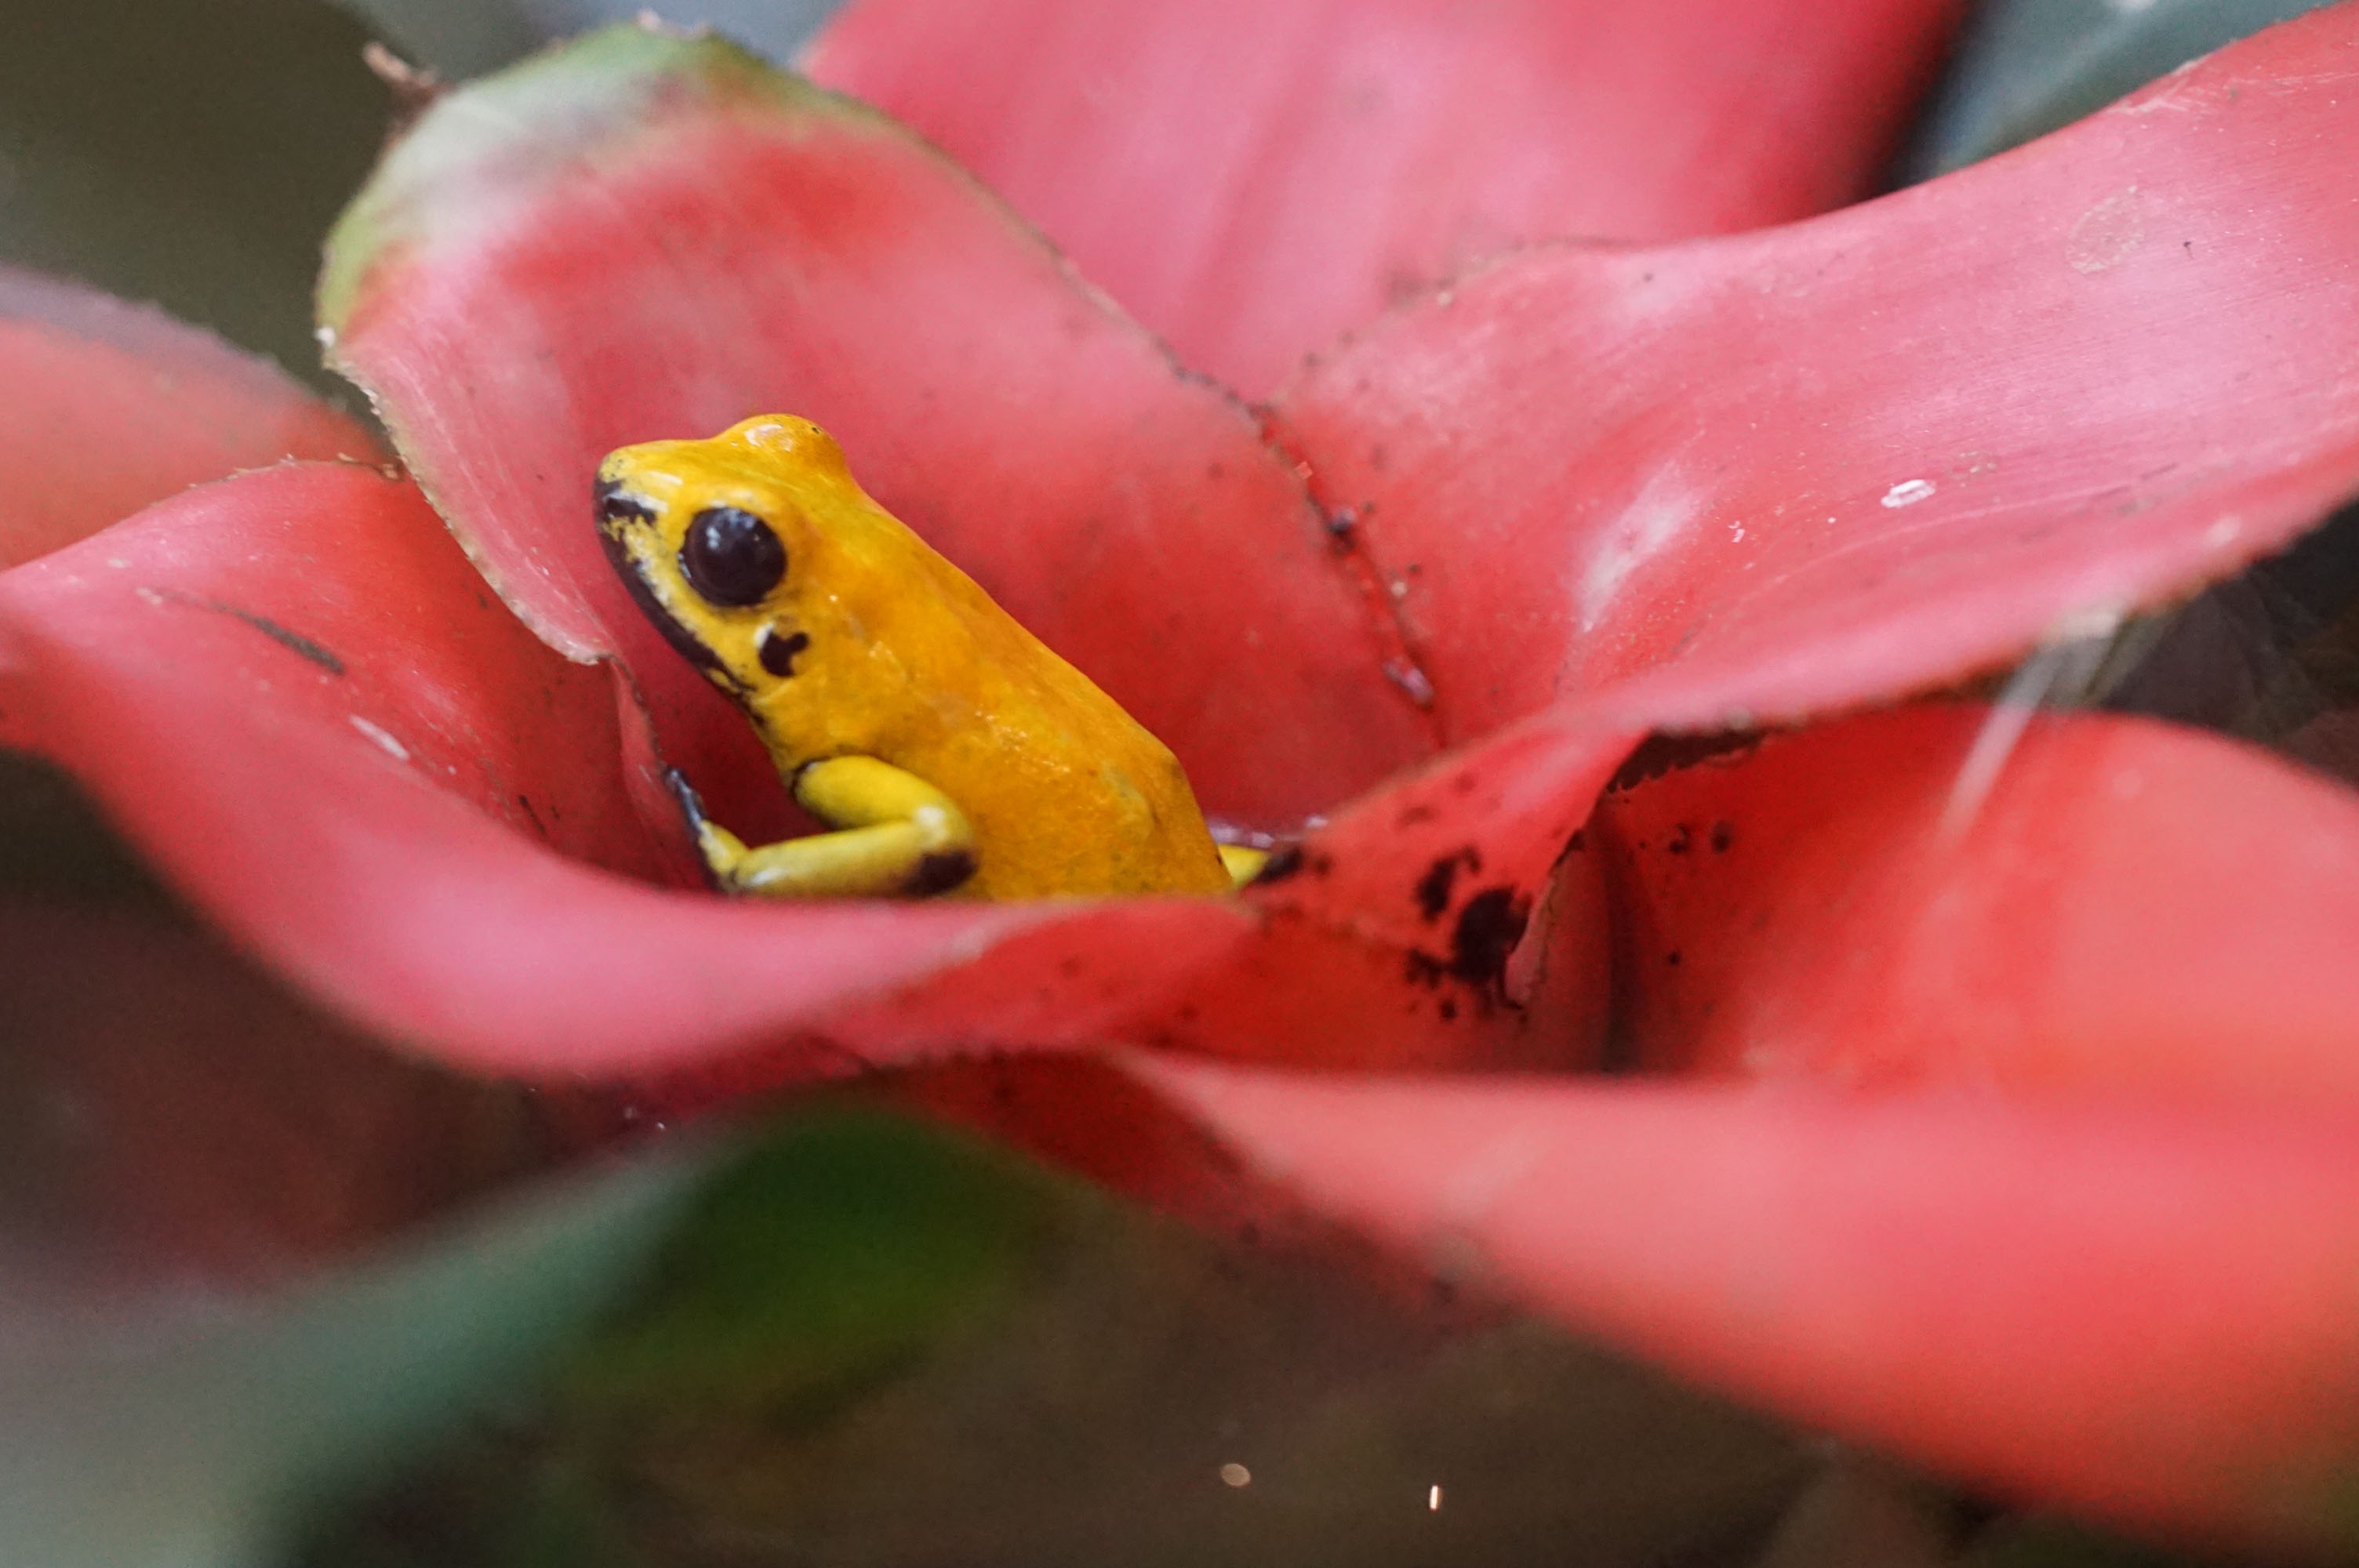
flower, petal, red, small, frog, amphibian, fauna, tree frog, close up, rainforest, vertebrate, macro photography, poison frog